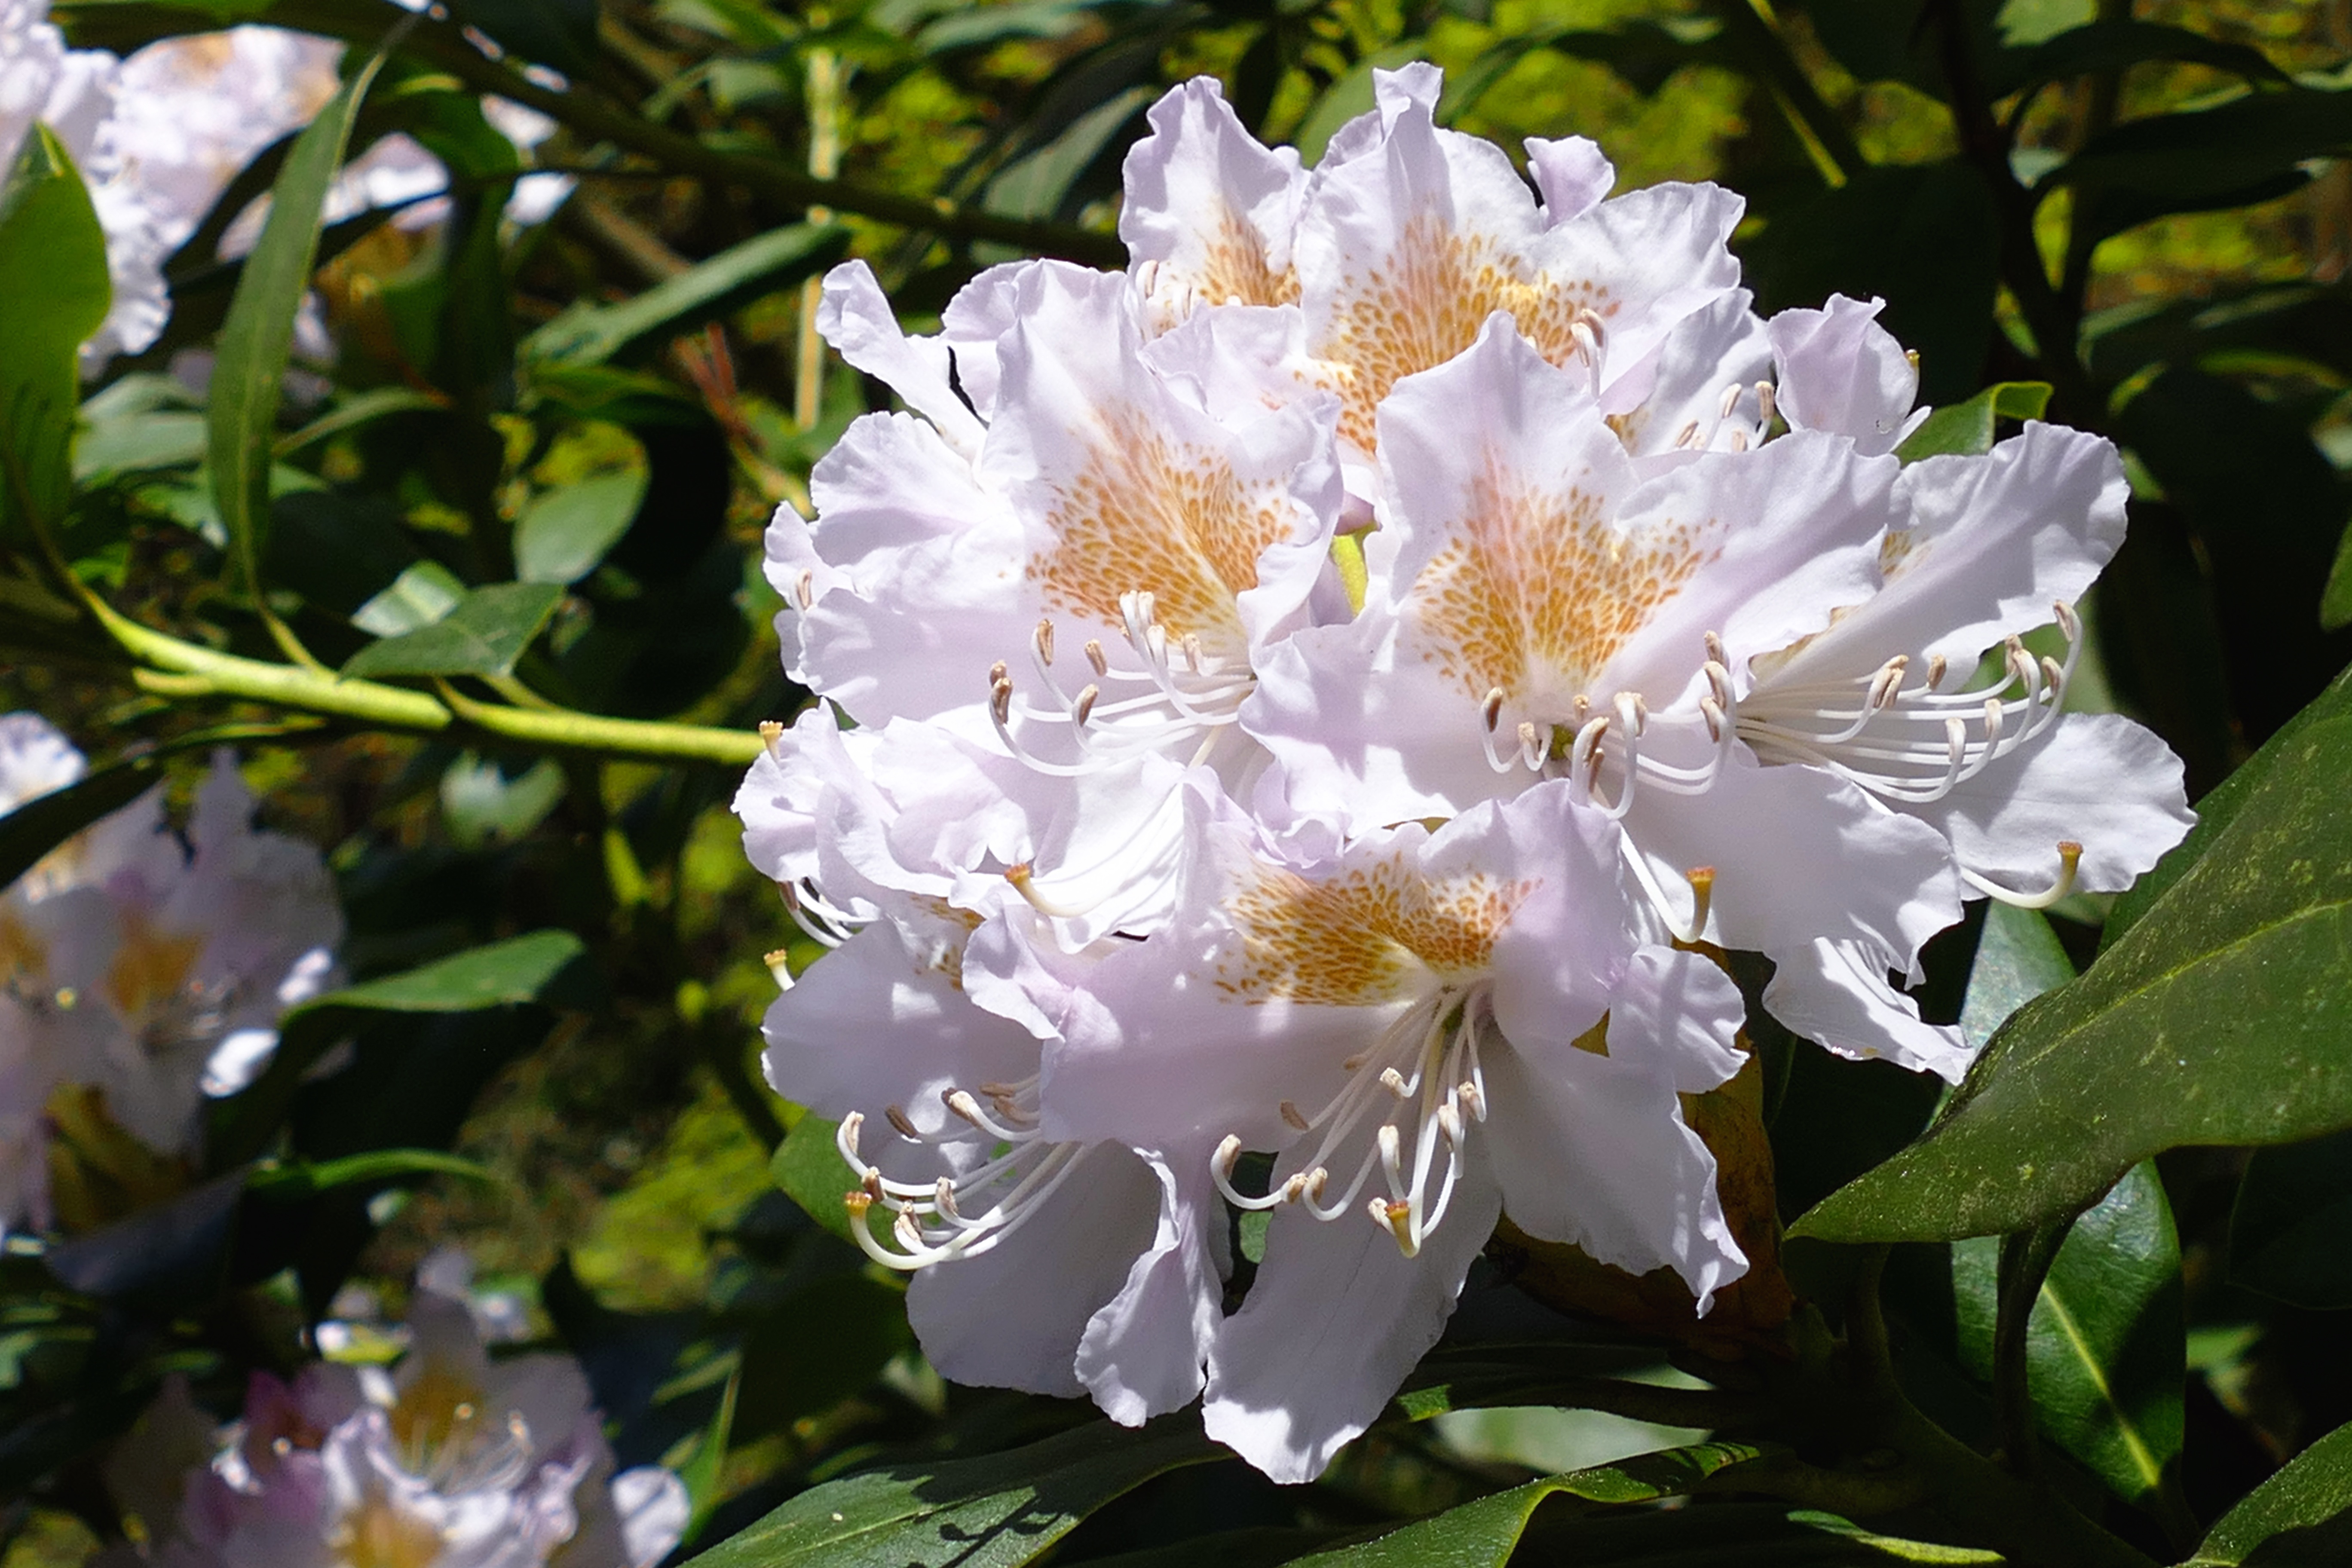
tree, nature, blossom, plant, white, flower, bloom, summer, pollen, spring, green, color, macro, fresh, botany, garden, flora, season, flowers, shrub, stamen, rhododendron, spring flowers, white flowers, flowering plant, woody plant, land plant